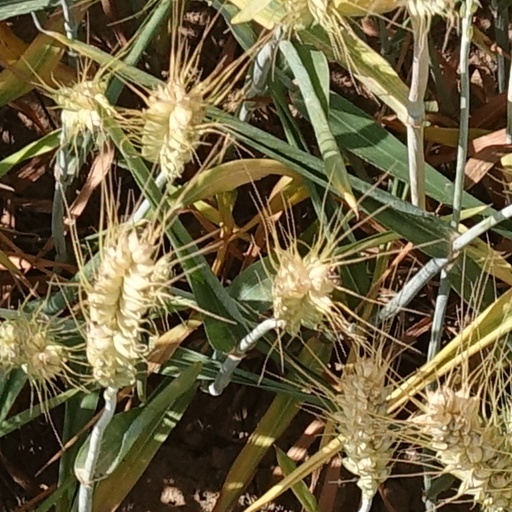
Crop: wheat